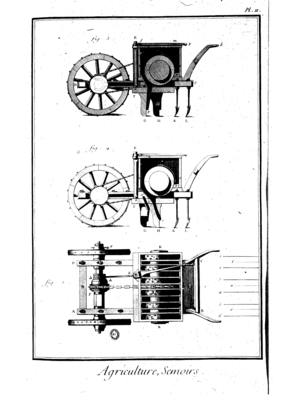
Henri Louis Duhamel du Monceau, est un physicien, botaniste et agronome français.